Cosme de Torres

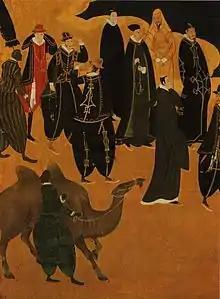
de Torres in the 16th-century six-fold "byōbu" (lacquer and gilded screen), by Kanō Naizen

Torres arrived in Kagoshima, a city located in Kyushu, the southernmost of the three main islands of Japan on August 15, 1549. He was accompanied by Francis Xavier, Brother Juan Fernandez, and several Indian servants, as well as by three Japanese Christians converts that had met Xavier in Malacca in 1547. The missionaries began work in Kagoshima by preaching on the streets, reading from a catechism written by Xavier that had been translated into Japanese by their companion, Anjirō.